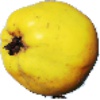
Label: Quince 1